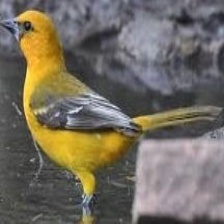
Species: ALTAMIRA YELLOWTHROAT
Scientific name: GEOTHLYPIS FLAVOVELATA